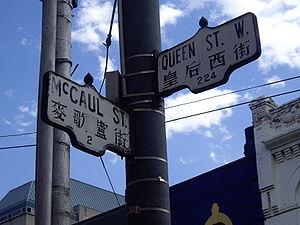
Chinatown est une enclave ethnique et un quartier du centre-ville de Toronto, au Canada, ayant une forte concentration de résidents d'origine chinoise et de commerces asiatiques s'étendant le long des rues Dundas Street West et Spadina Avenue. Ses origines remontent à la fin du XIXᵉ siècle. Il est aujourd'hui l'un des plus grands quartiers chinois d'Amérique du Nord et rassemble l'une des plus grandes communautés chinoises du Grand Toronto. Il y a six quartiers chinois dans le Grand Toronto.